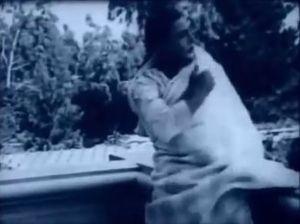
Allez-vous coucher ! est un film muet américain réalisé par Paul Powell et sorti en 1918.